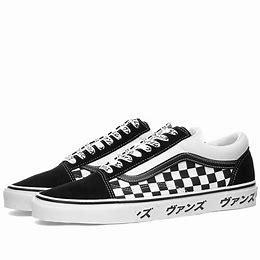
Brand: Vans
Model: UA Old Skool